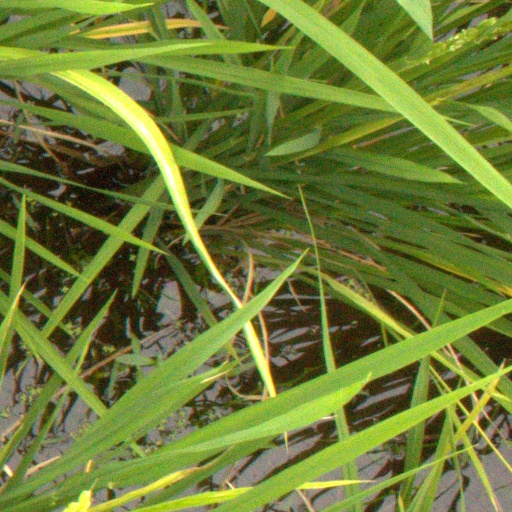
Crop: rice